Starčevo culture

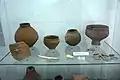
Starčevo culture artefacts

The pottery is usually coarse but finer fluted and painted vessels later emerged. A type of bone spatula, perhaps for scooping flour, is a distinctive artifact. The Körös is a similar culture in Hungary named after the River Körös with a closely related culture which also used footed vessels but fewer painted ones. Both have given their names to the wider culture of the region in that period.